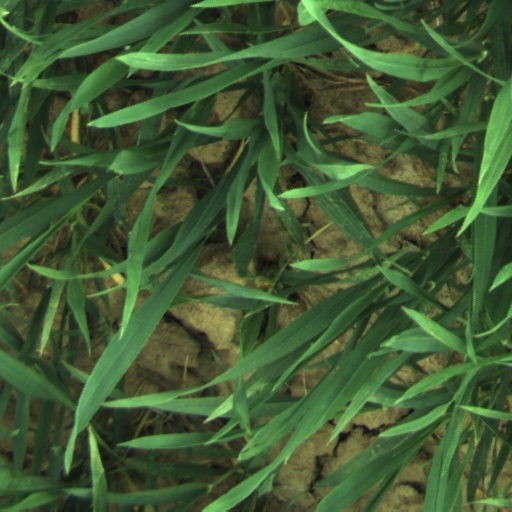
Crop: wheat